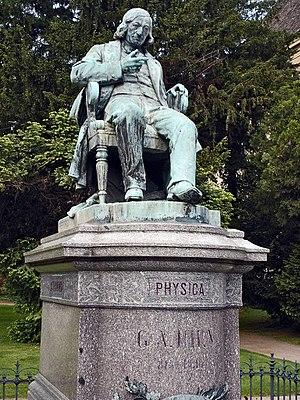
Monument Hirn dans le square Hirn à Colmar (Haut-Rhin, France).
Le boulevard du Général-Leclerc, est une voie de circulation de la ville de Colmar, en France.
Gustave-Adolphe Hirn, né le 21 août 1815 à Logelbach-près-Colmar et mort le 14 janvier 1890 à Colmar, est un industriel et physicien français.
Le monument Hirn est situé à Colmar, dans le département français du Haut-Rhin.